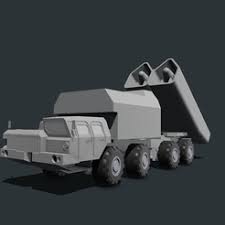
Label: BM-30